Marc Terenzi

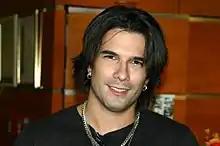
Terenzi in 2005

Terenzi originally intended to form a new band after Natural, named Jaded Rose. However he and the other members had creative differences and his solo career was put on hold until 2005. Together with Connor he participated in a one-off reality show for German TV. The series was called "Sarah & Marc in Love" and followed their private lives, planning their wedding, and the recording of both their albums.